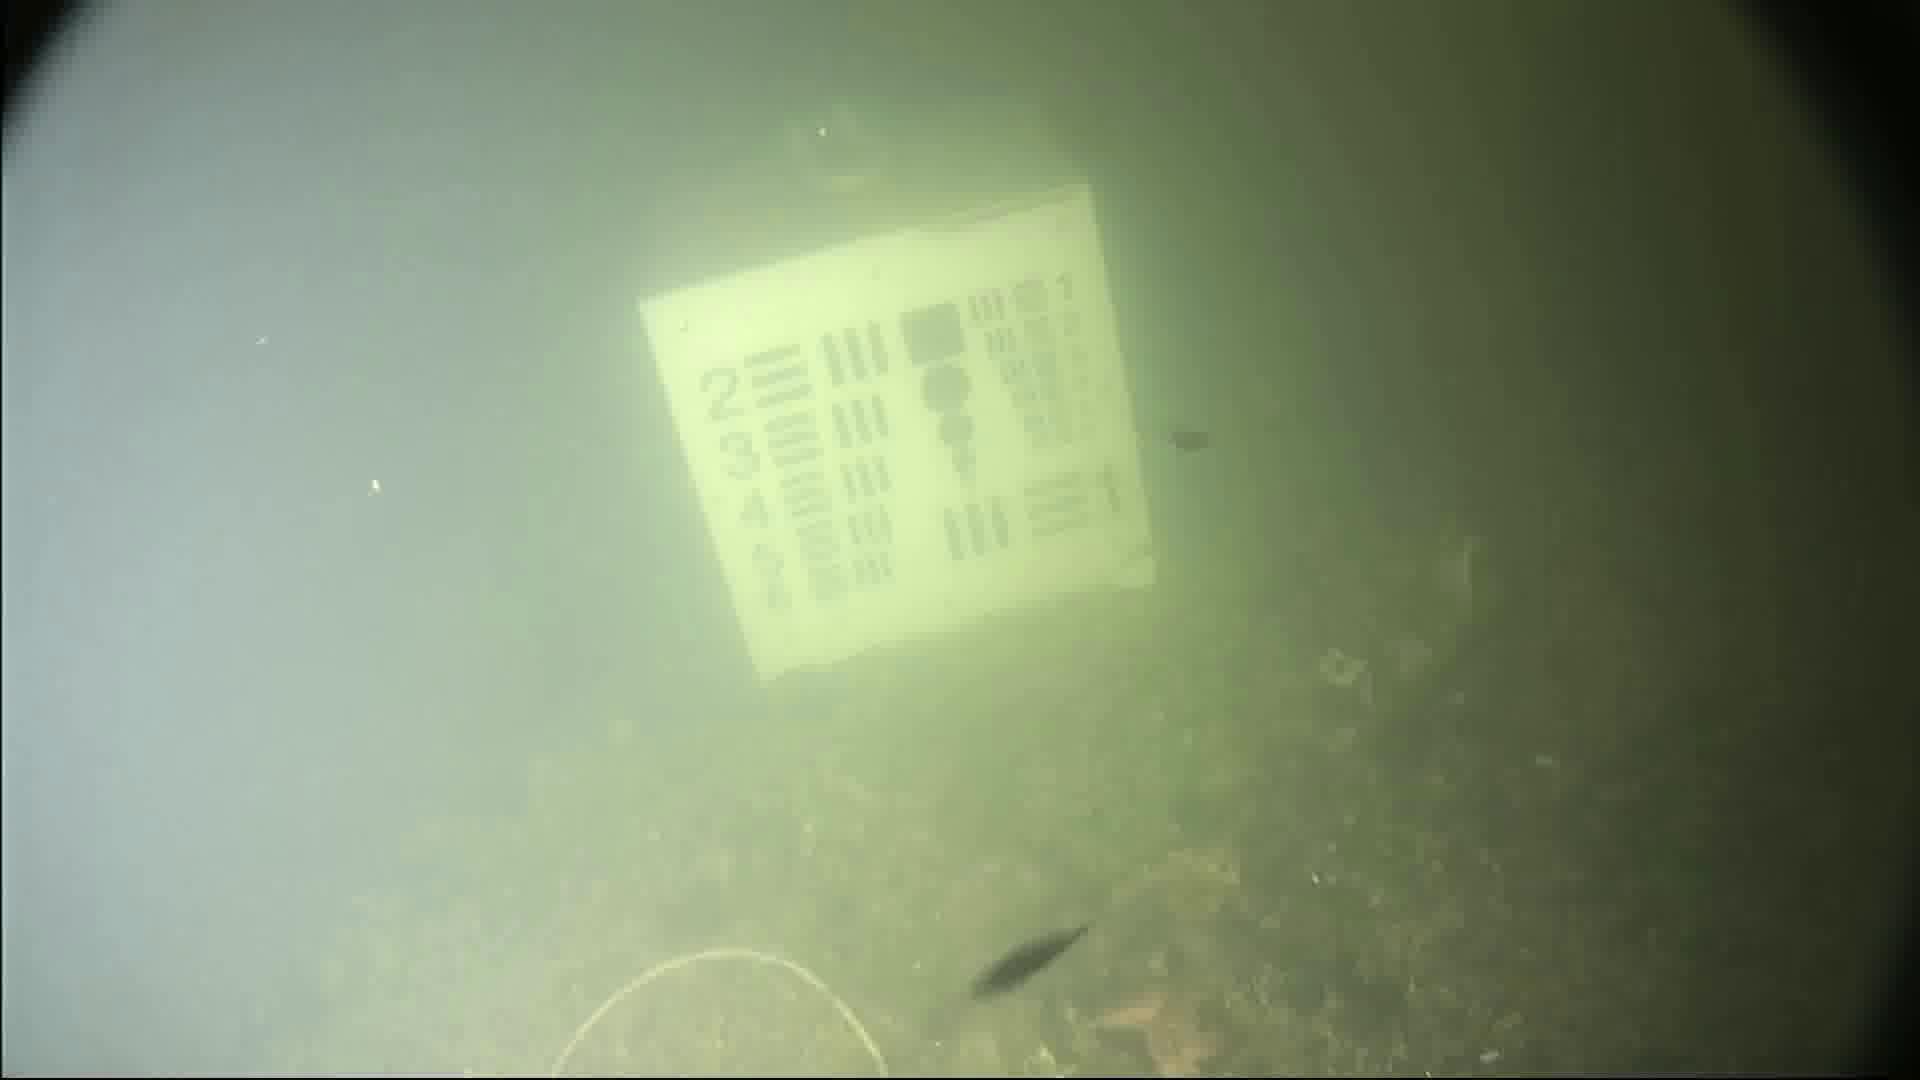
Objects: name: small_fish
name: starfish